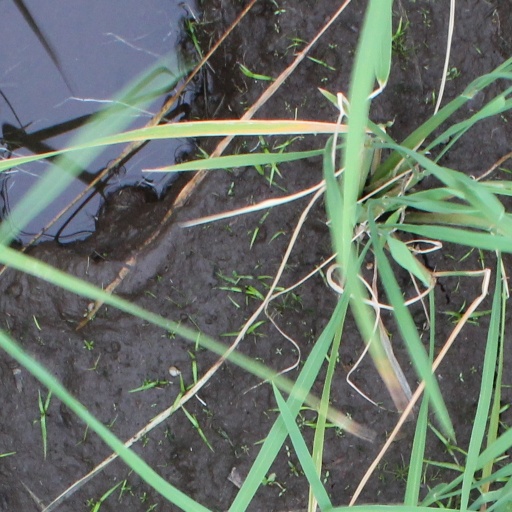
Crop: rice